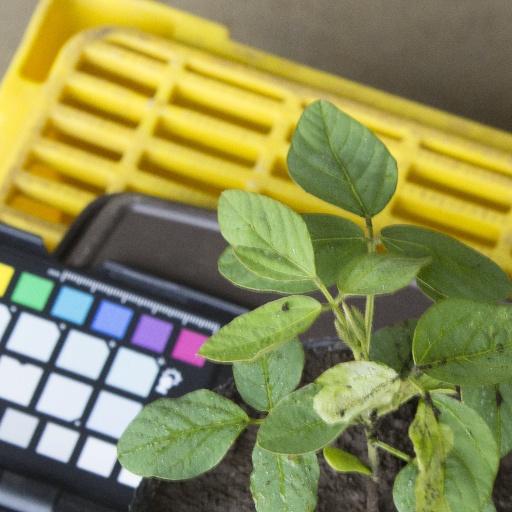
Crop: soybean